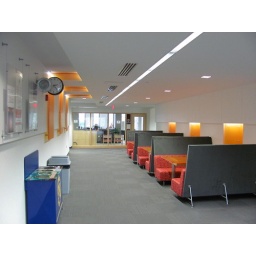
Looking at third floor lounge area in David M. French Hall, at the University of Michigan-Flint.